Christian Renatus von Zinzendorf

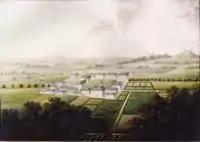
Herrnhaag about the time it was under the leadership of Christian Renatus.

Zinzendorf was born just a month after the spiritual awakening experience on August 13, 1727, that signaled the renewal of the Ancient Unity of Brethren, in which Moravian exiles on the lands of his father committed themselves to a life in Christ. Both his parents were deeply committed to this ideal. His father and his mother, "née" Countess Erdmuthe Dorothea of Reuss-Ebersdorf, came from Pietist families that stressed the indwelling of the spirit. His parents considered their relationship to be a marriage of champions in which the goal was serving Christ. The young Zinzendorf was left in the care of his mother for most of his youth while his father pursued church activities elsewhere. His effeminacy was noted by nineteenth- and early-twentieth-century historians who typically attributed it his being raised in the company of women: "Christian Renatus . . . had all the ardor without the virility characteristic of his father."